University of California

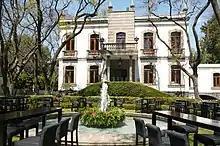
Casa de California in Mexico City.

The old undergraduate admissions were conducted on a two-phase basis. In the first phase, students were admitted based solely on academic achievement. This accounted for between 50 and 75% of the admissions. In the second phase, the university conducted a "comprehensive review" of the student's achievements, including extracurricular activities, essay, family history, and life challenges, to admit the remainder. Students who did not qualify for regular admission were "admitted by exception"; in 2002, approximately 2% of newly admitted undergraduates were admitted by exception.